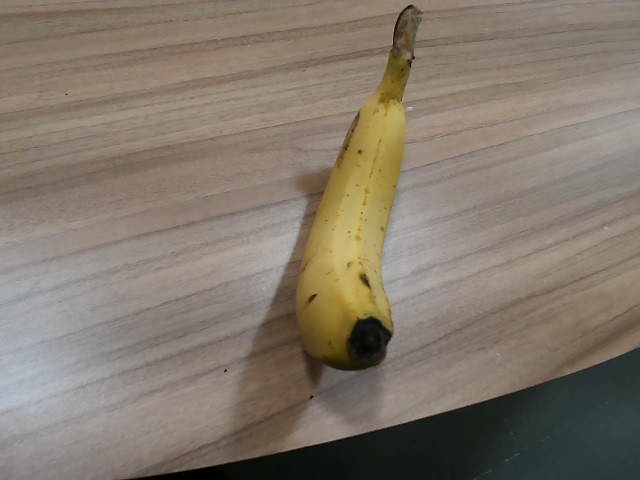
Label: Ripe_Banana